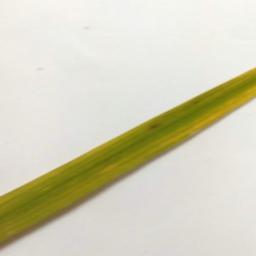
Label: Rice___Brown_Spot